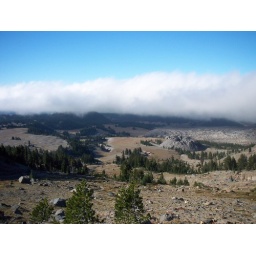
the vast sandy plateau below, cloud bank, and blue skys above